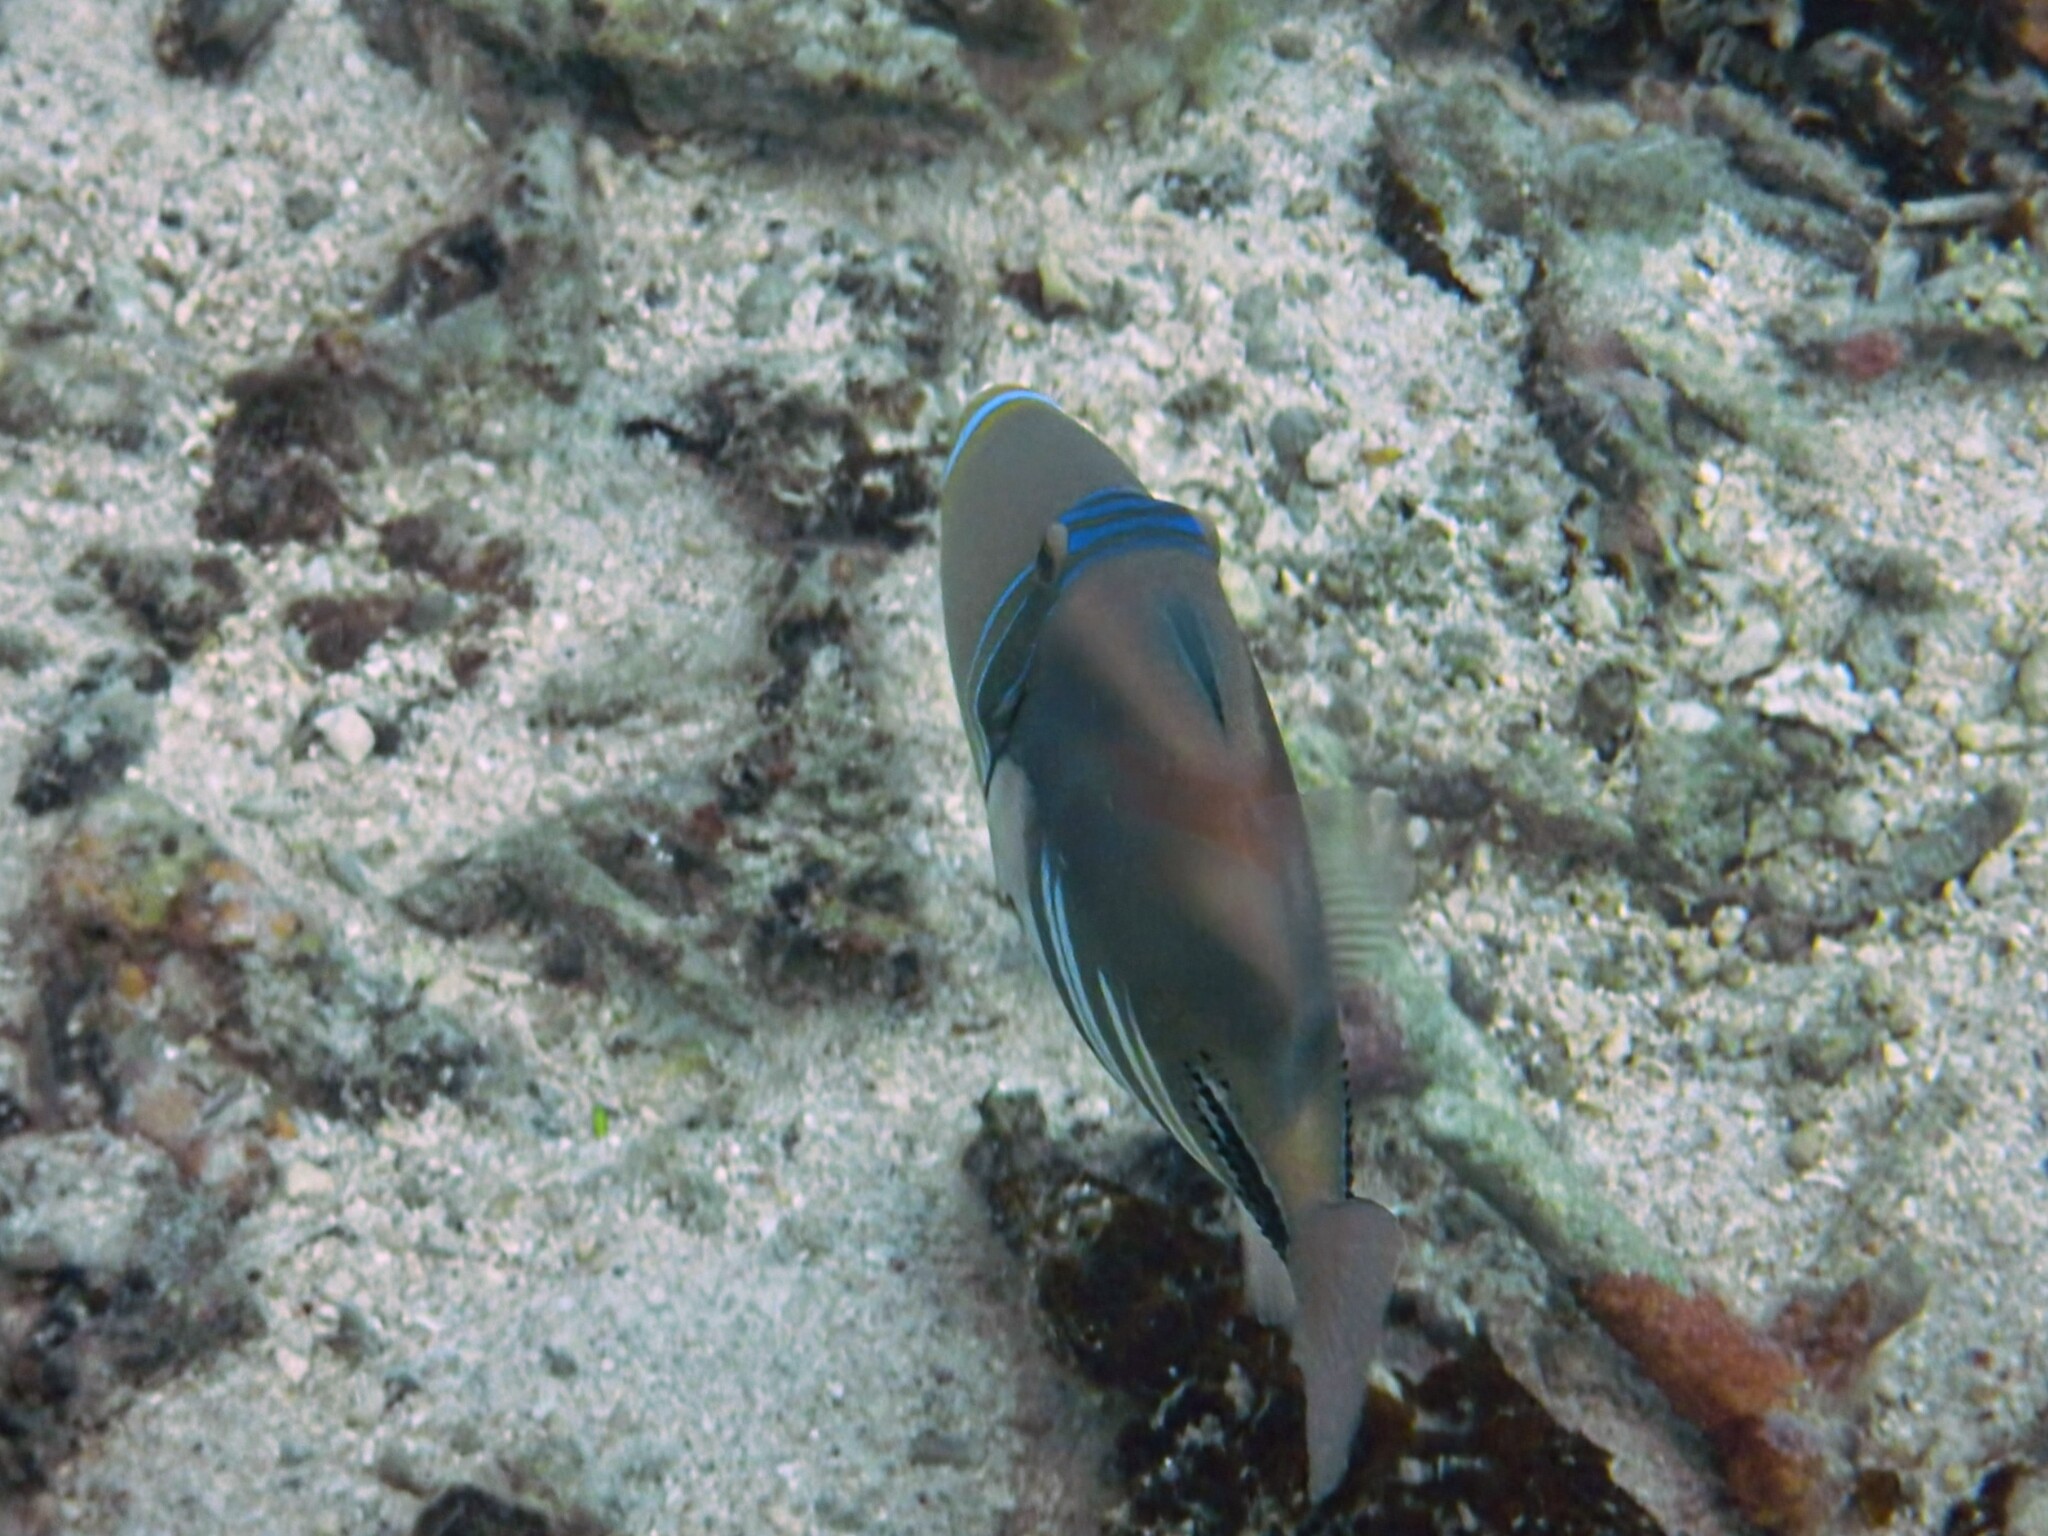
Rhinecanthus aculeatus (Lagoon Triggerfish)